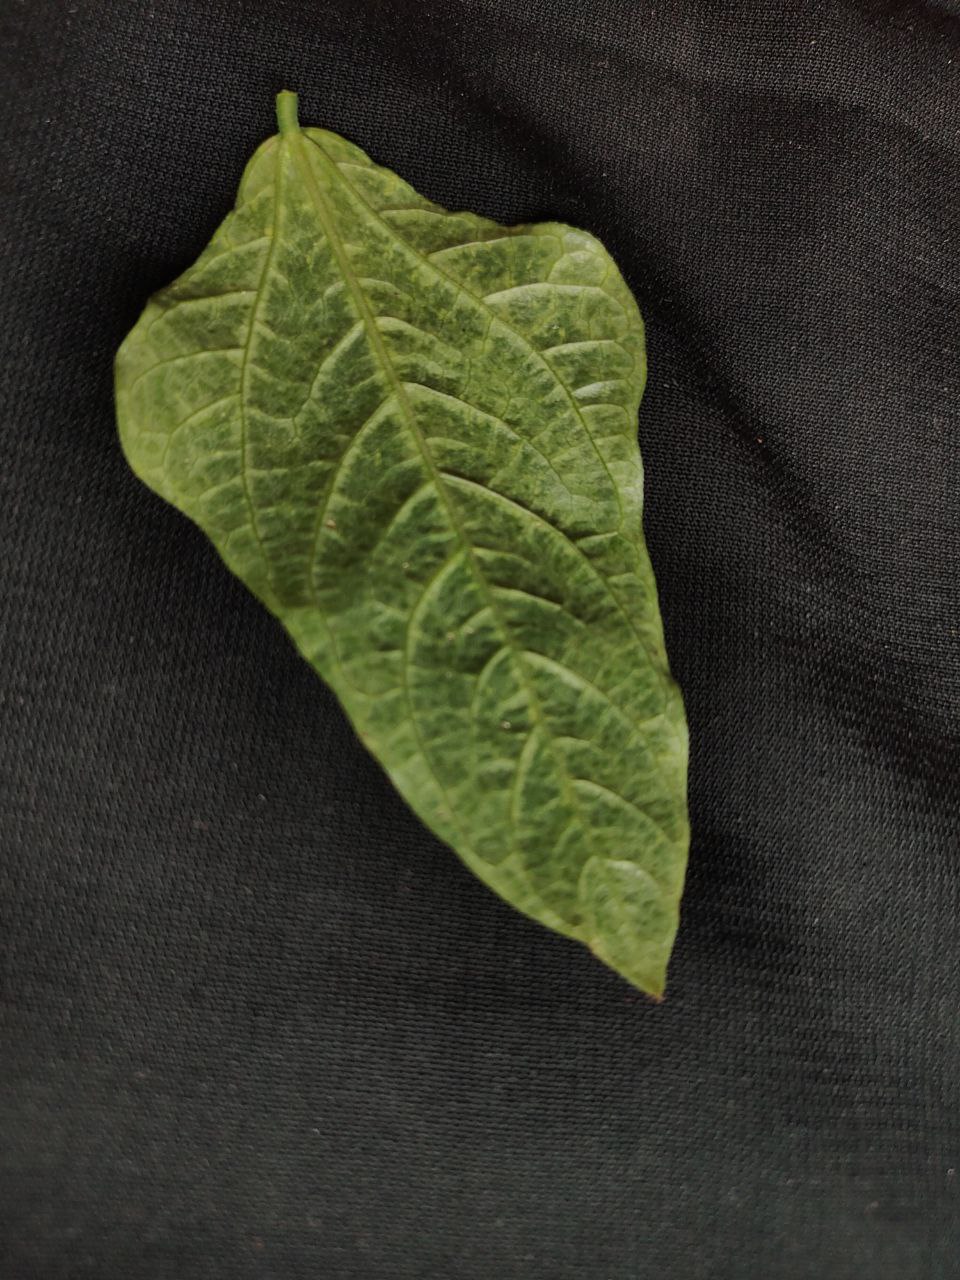
Crop: cowpea
Leaf condition: Mosaic Virus